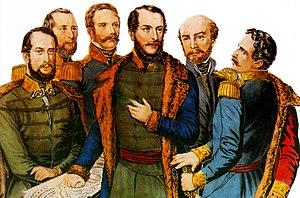
La Hongrie est une république constitutionnelle unitaire située en Europe centrale. Elle a pour capitale Budapest, pour langue officielle le hongrois et pour monnaie le forint. Son drapeau est constitué de trois bandes horizontales, rouge, blanche et verte et son hymne national est le Himnusz. D'une superficie de 93 030 km², elle s'étend sur 250 km du nord au sud et 524 km d'est en ouest. Elle a 2 009 km de frontières avec l'Autriche à l'ouest, la Slovénie et la Croatie au sud-ouest, la Serbie au sud, la Roumanie au sud-est, l'Ukraine au nord-est et la Slovaquie au nord.